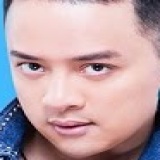
ca sĩ Cao Thái Sơn